Chagpori

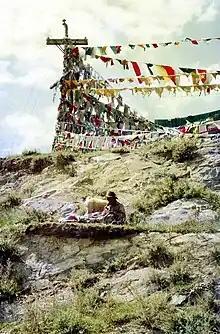
Flags over road between Potala and Chagpori. 1993.

Chagpori was the site of the monastic medical college of the same name founded there by Sangye Gyatso in 1696. This medical college, which incorporated a recently restored temple made by Thang Tong Gyalpo, was supplied with revenue generating lands and with a constant stream of students by a "monk tax". It remained an important medical and astrological institution in Tibet and Central Asia up until 1959 and the Lhasa uprising. Peter Aufschnaiter was photographed by Heinrich Harrer on top of the College of Medicine and Astrological Institute, the Men-Tsee-Khang using a theodolite for surveying the city of Lhasa. Aufschnaiter wrote, "Since 23 December 1947 I have been staying in Lhasa for some months to make a town plan, and have now been appointed to the government service by a decree of the Regent."